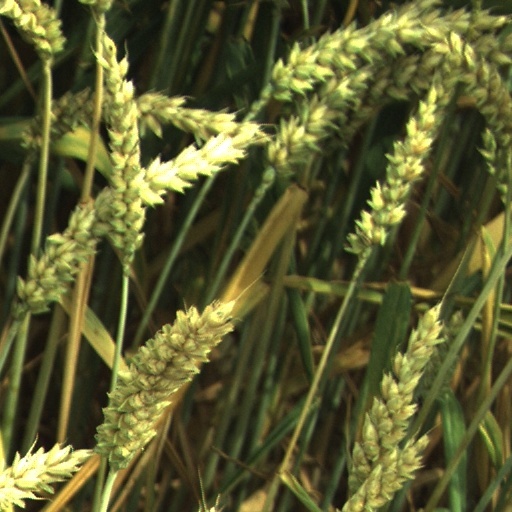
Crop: wheat